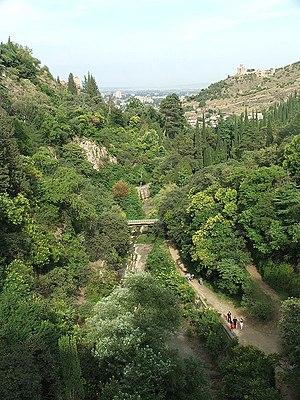
El Jardín Botánico de Tiflis